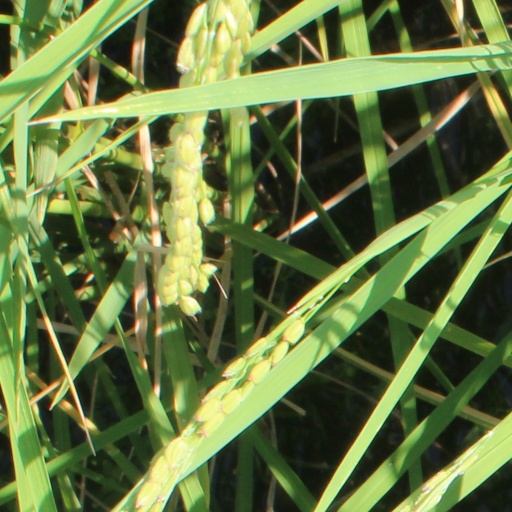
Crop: rice